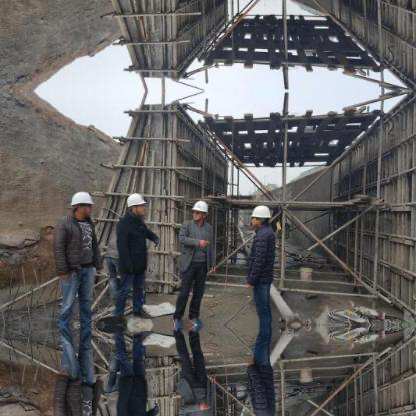
Objects in the image:
label: helmet
label: helmet
label: helmet
label: helmet